William M. Crane

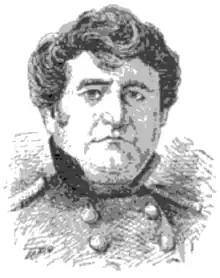

William Montgomery Crane (February 1, 1776 – March 18, 1846) was an American naval officer. A commodore in the United States Navy, he served during the First Barbary War and the War of 1812. He was the son of General William Crane who was wounded at the Battle of Quebec while serving under Richard Montgomery in honor of whom he was given the middle name of Montgomery. His brother was Colonel Ichabod Crane who also served in the War of 1812 as well as the Mexican War.